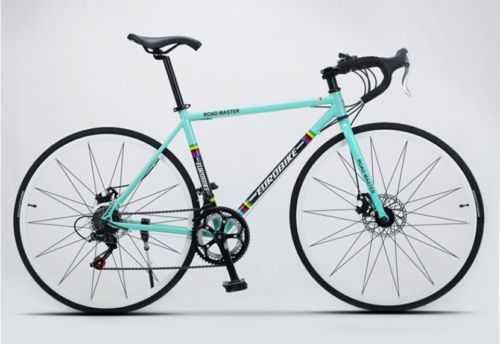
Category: bicycle